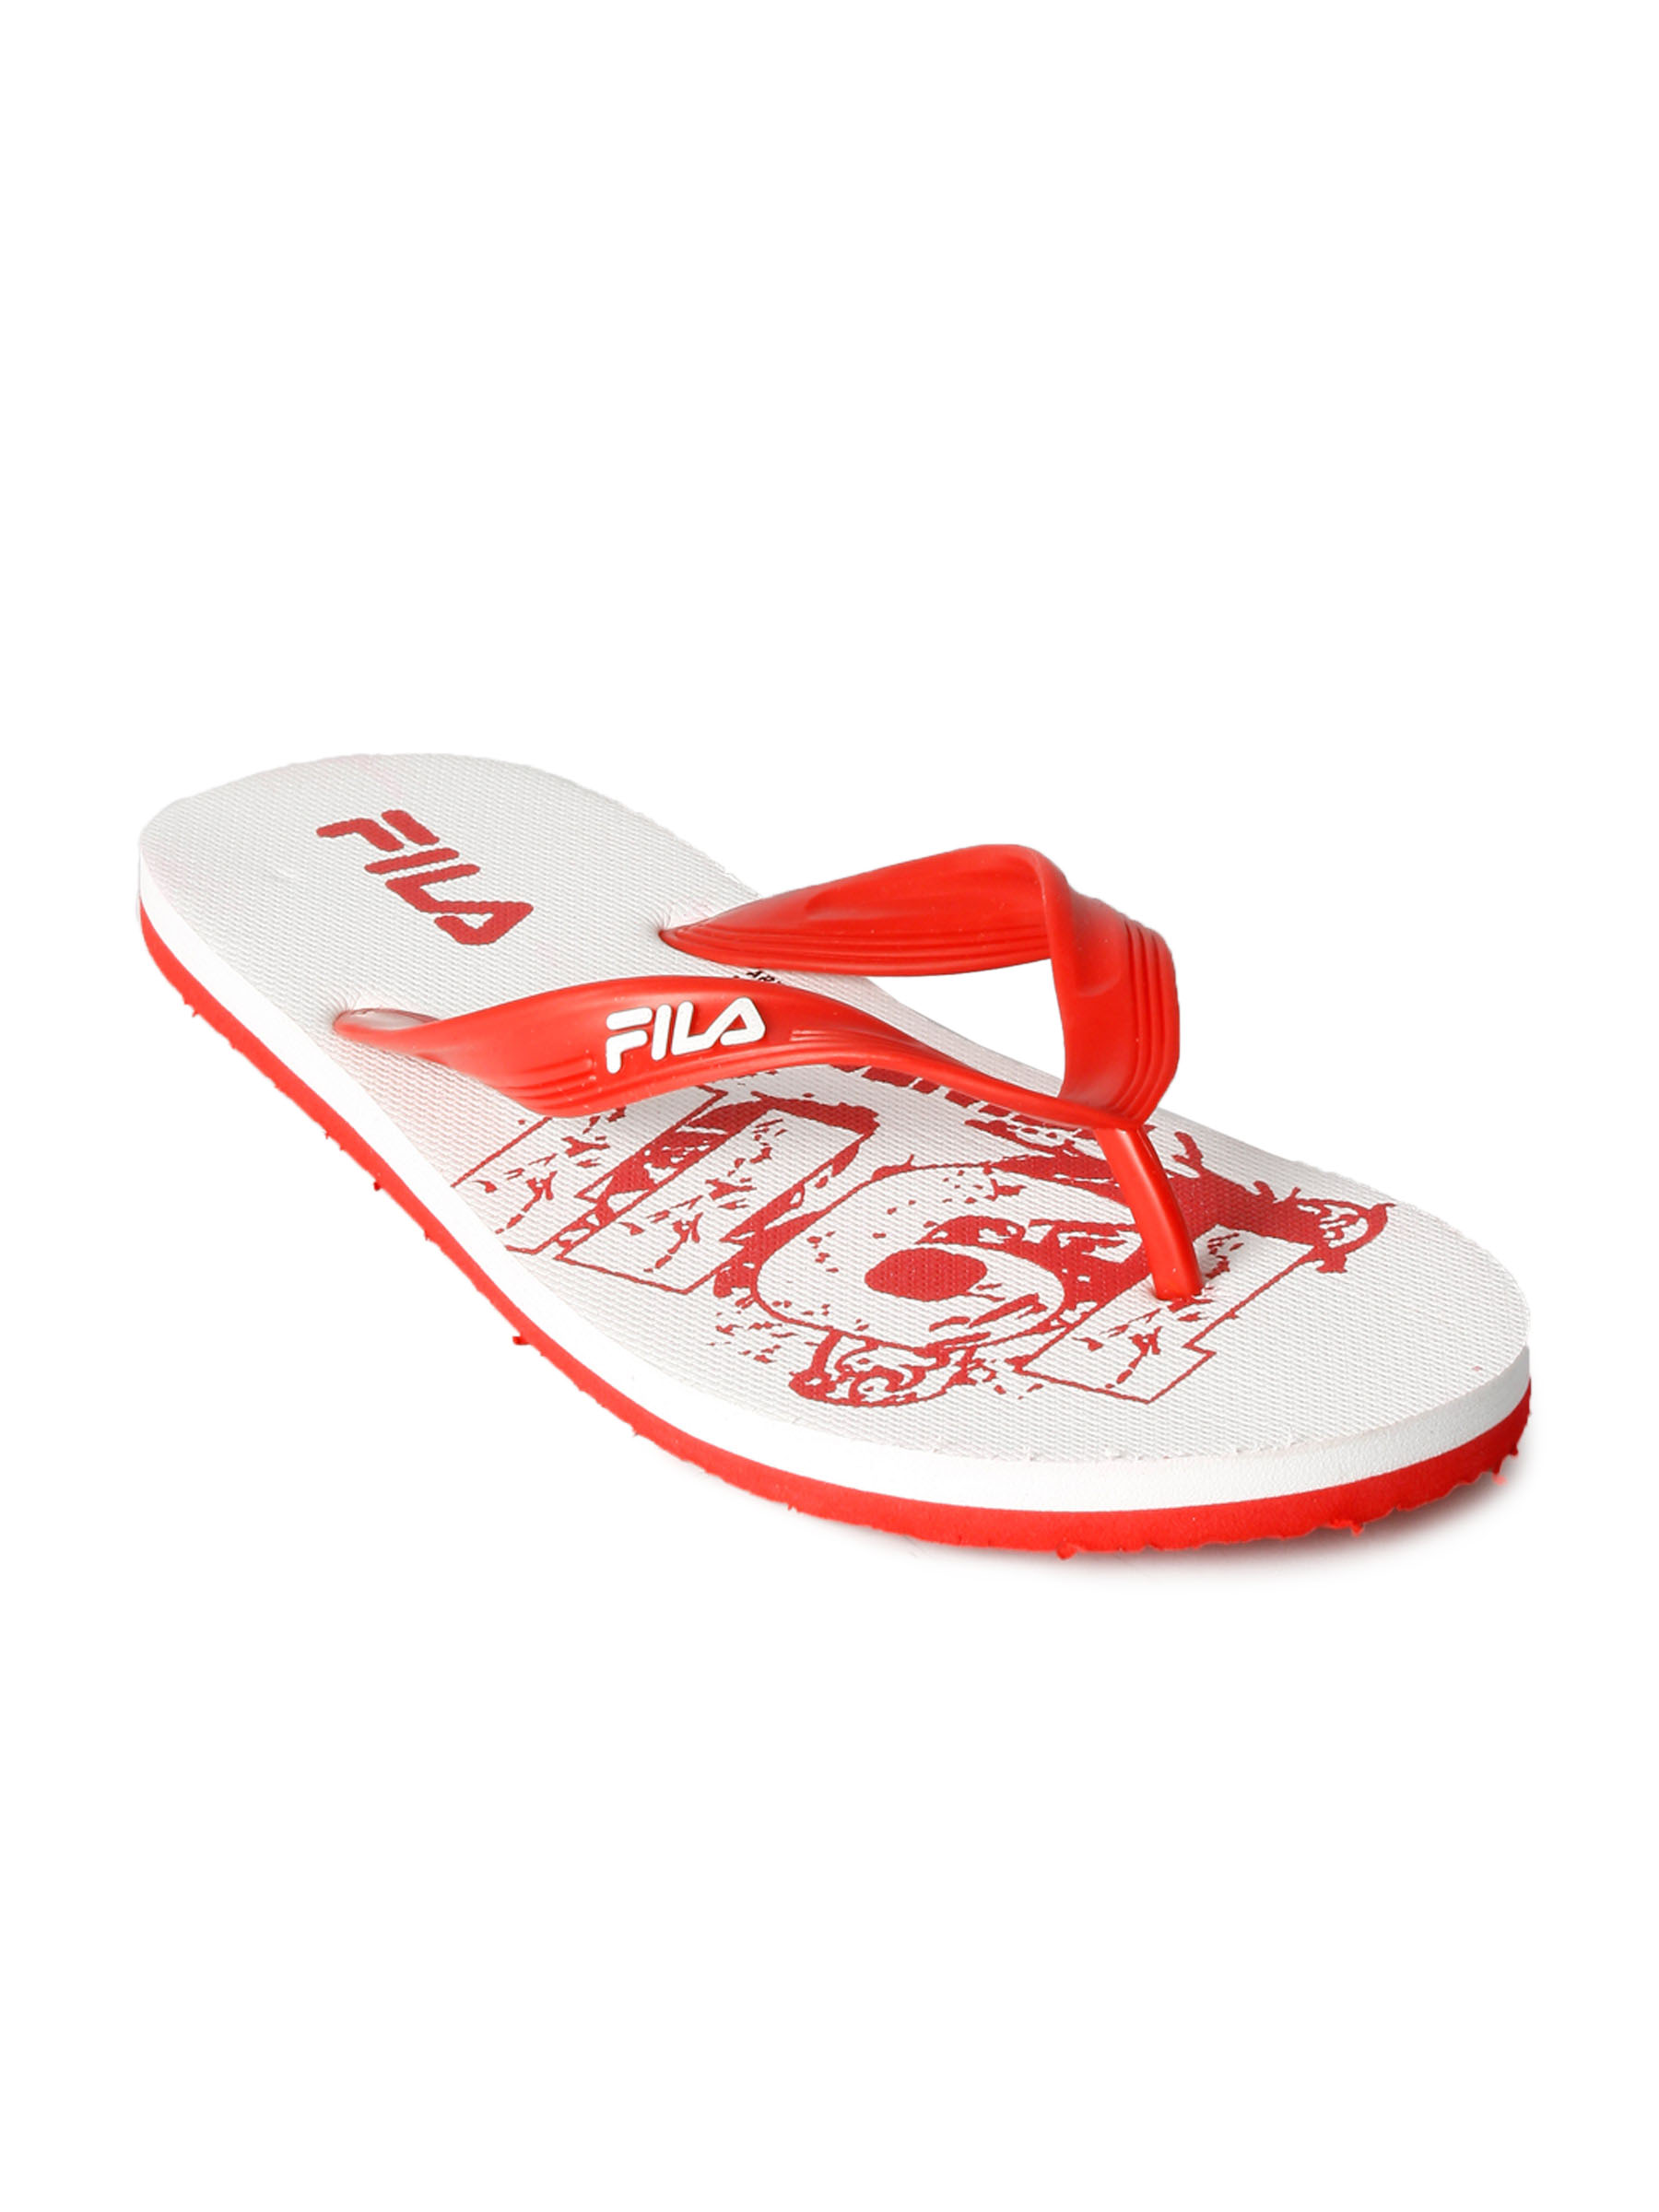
Fila Men Summer Fun White Flip Flops
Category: Footwear / Flip Flops / Flip Flops
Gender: Men
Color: White
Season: Summer 2012
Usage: Casual